Bergisch Gladbach station

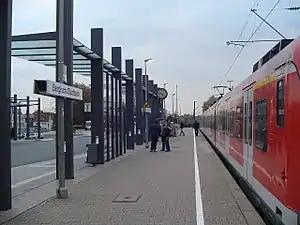

Bergisch Gladbach station is a terminal station and forms the public transport hub of the city of Bergisch Gladbach, in the German state of North Rhine-Westphalia. It has been the terminus of line S 11 of the Rhine-Sieg S-Bahn (now part of the Rhine-Ruhr S-Bahn) since 1 June 1975. This service now runs via Cologne, Neuss and Düsseldorf to Düsseldorf Airport Terminal station. It also includes the city’s freight yard. The section of the Sülz Valley Railway between Köln-Mülheim station and Bergisch Gladbach is electrified. The station is classified by Deutsche Bahn as a category 5 station.